Vizsla

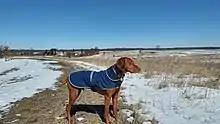
Vizslas that live in cold weather climates often need protection from the harsh conditions.

They are natural hunters with an excellent ability to take training. Not only are they great pointers, but they are excellent retrievers as well. They will retrieve on land and in the water making the most of their natural instincts. However, they must be trained gently and without harsh commands or strong physical correction, as they have sensitive temperaments and can be easily damaged if trained too harshly.